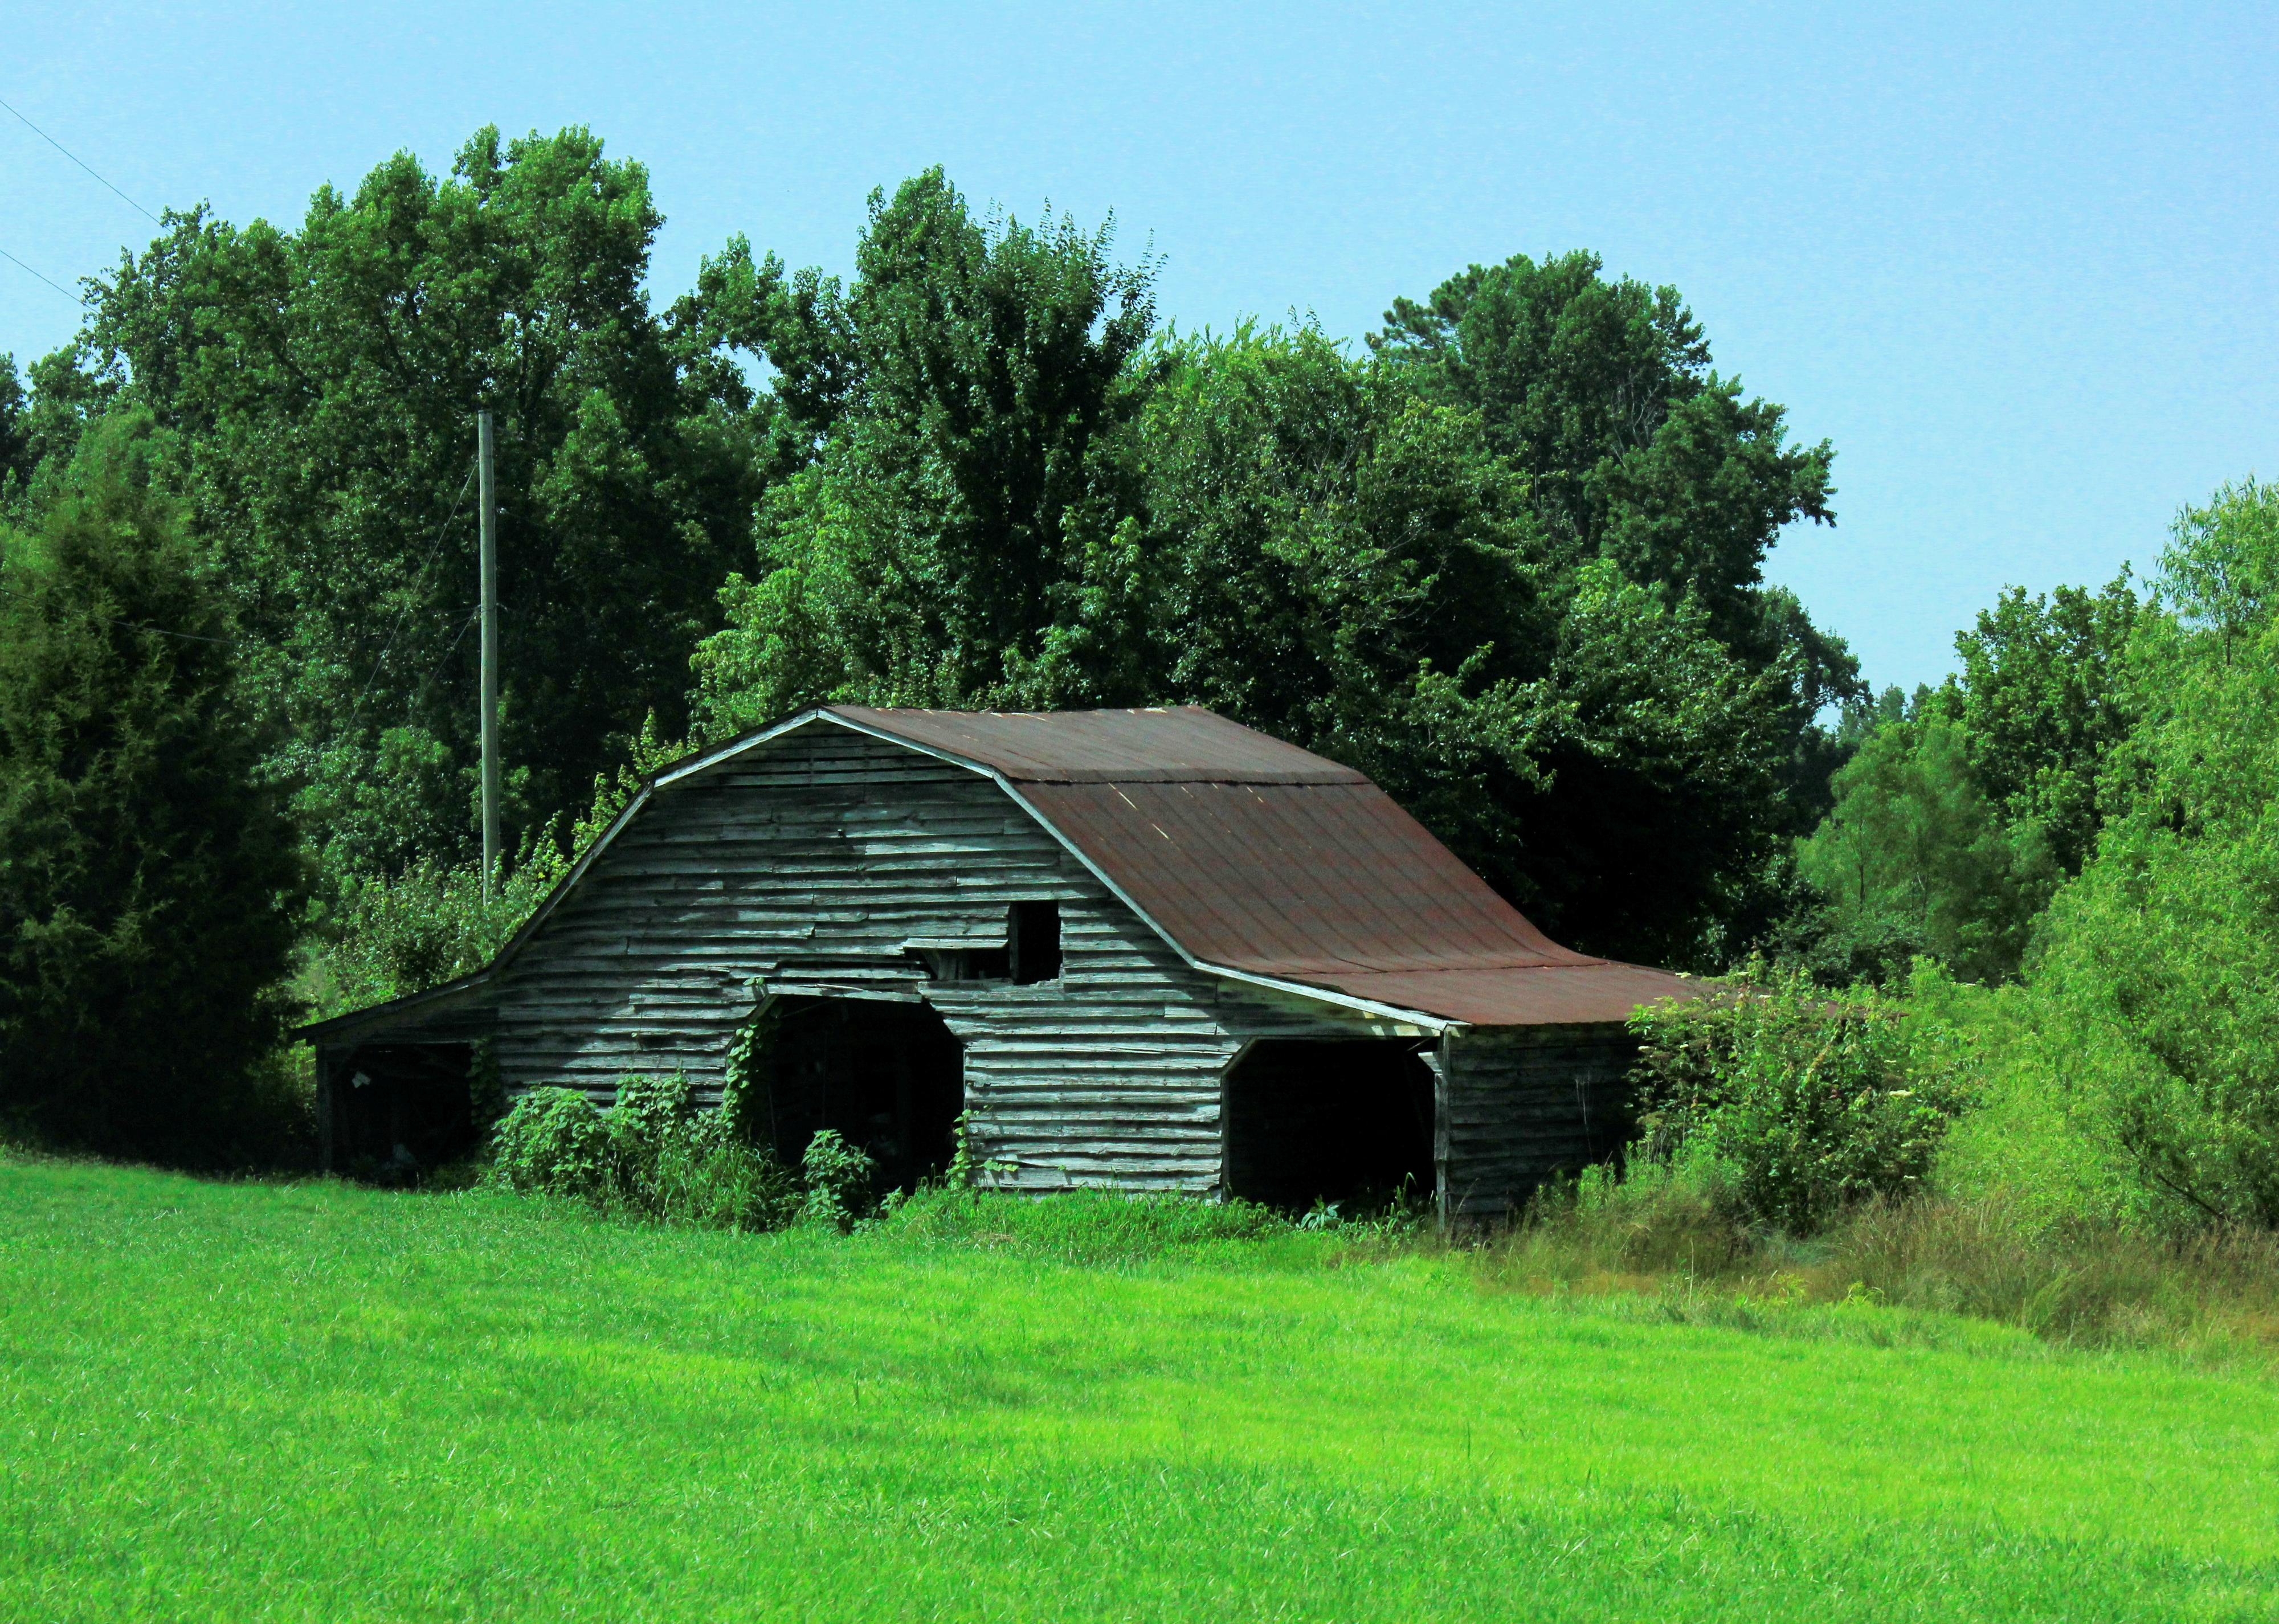
natural, green, barn, rural area, house, grass, farm, hut, tree, grassland, home, land lot, shed, building, farmhouse, pasture, cottage, plant, roof, plantation, field, shack, landscape, meadow, fodder, prairie